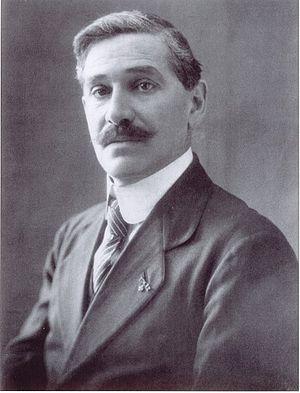
Albert Samama-Chikli (1872 - 1934), pionnier du cinéma tunisien.
Albert Samama-Chikli, de son vrai nom Albert Samama, dit Samama-Chikli, né le 24 janvier 1872 à Tunis et mort en 1933 à Tunis, est le « premier cinéaste tunisien » selon Férid Boughedir.